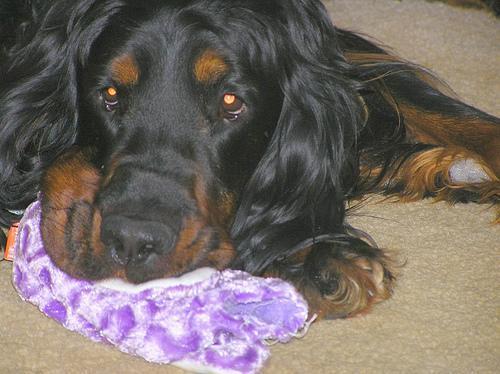
Gordon_setter